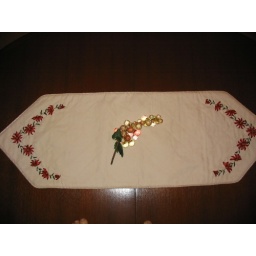
The flowers are worked in red organza ribbon, with little gold bead centres. It's worked on a cream damask,